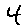
Label: 4